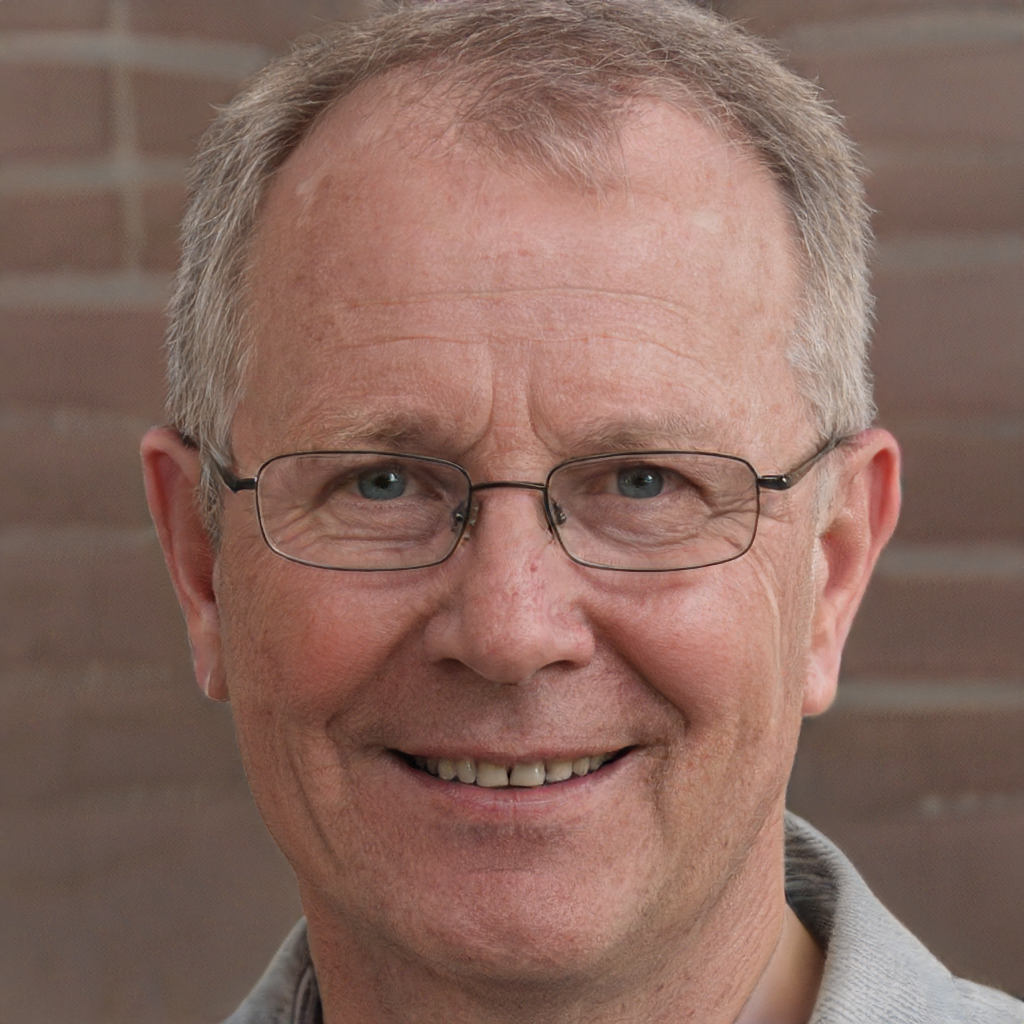
Gender: Male